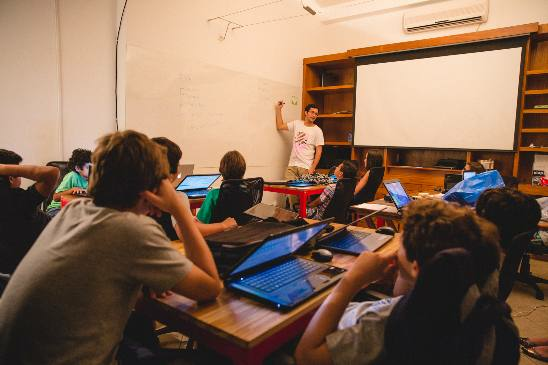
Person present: Yes